Unionskirche, Idstein

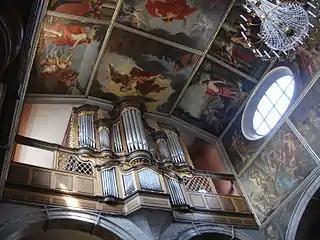
Walcker organ at ceiling

A 1725 fresco above the altar by Maximilan Pronner (Gießen) depicts a vision from the Book of Revelation as described by St. John. George Frideric Handel set the same biblical passage to music as "Worthy is the Lamb", to conclude his oratorio "Messiah". In 1726, decorative wooden pillars in the shape of palm trees were installed. The lattice separating the elevated chancel was made by Johann Urban Zais.